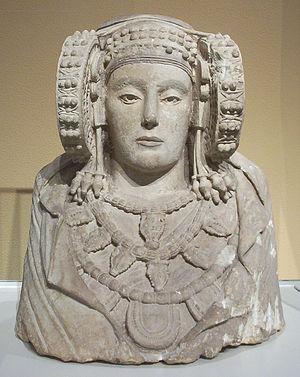
La Dame d’Elche est une sculpture en pierre calcaire du buste d'une femme, datée du Vᵉ siècle ou du IVᵉ siècle av. J.-C., découverte le 4 août 1897 sur un site romain antique, l'Alcudia, à 2 km au sud d'Elche, près d'Alicante, en Espagne.